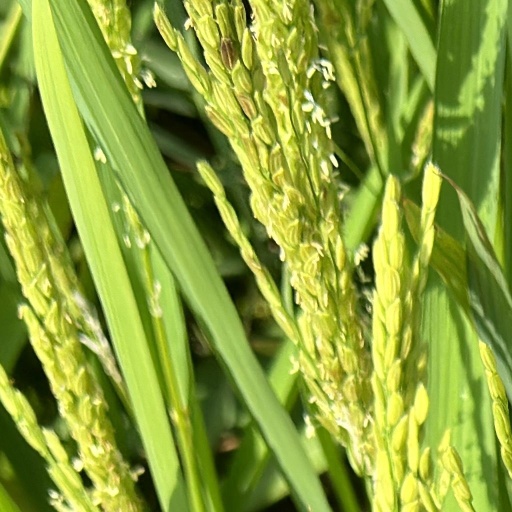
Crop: rice